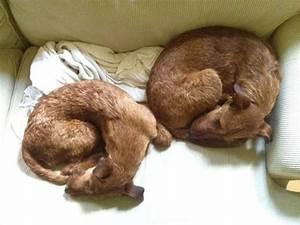
dog